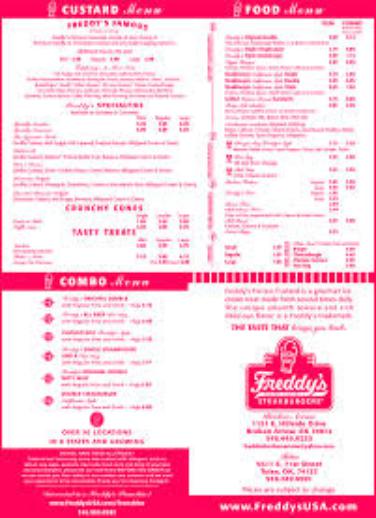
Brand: Freddy's Frozen Custard & Steakburgers
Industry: Food